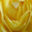
Label: rose